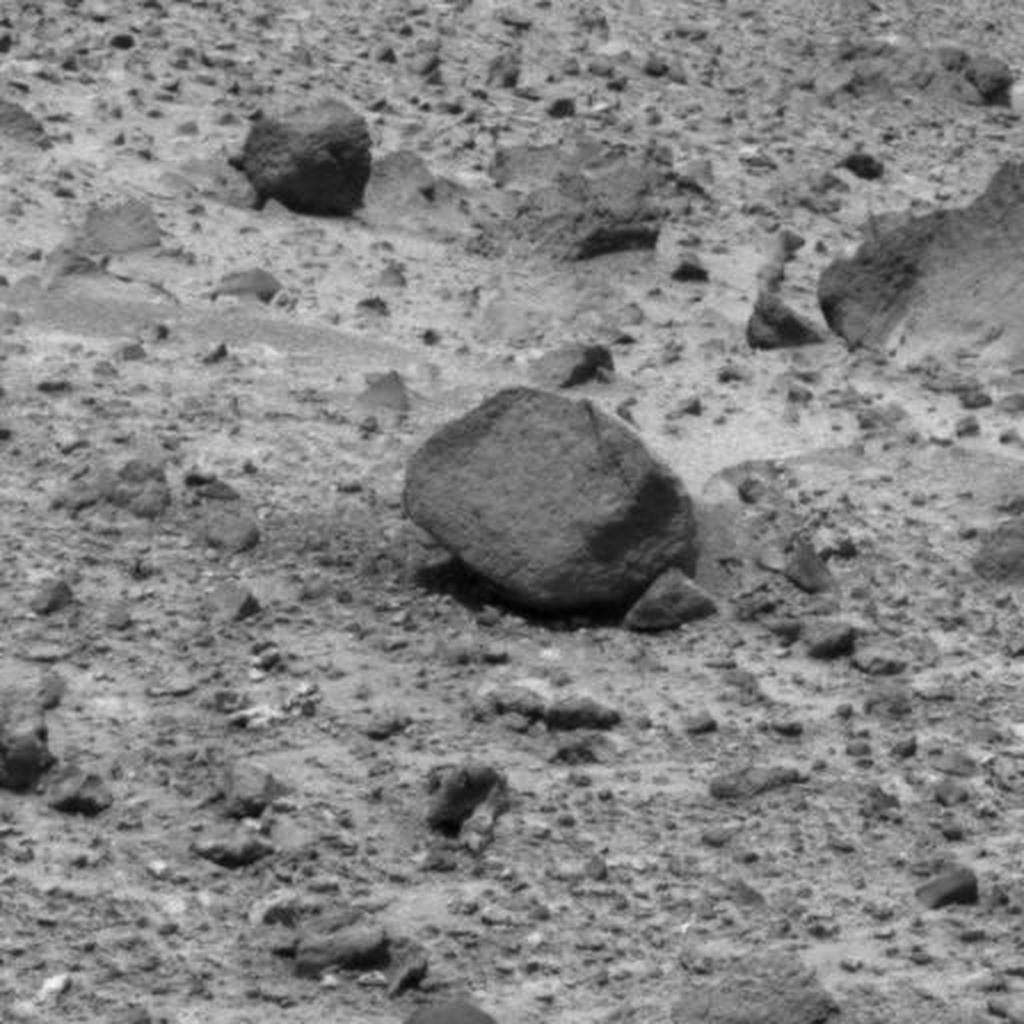
Surface features visible: Rock Outcrops, Float Rocks, Clasts, Dunes/Ripples, Soil, Nearby Surface